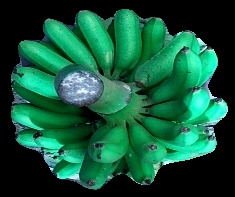
Variety: rasbale
Grade: grade1